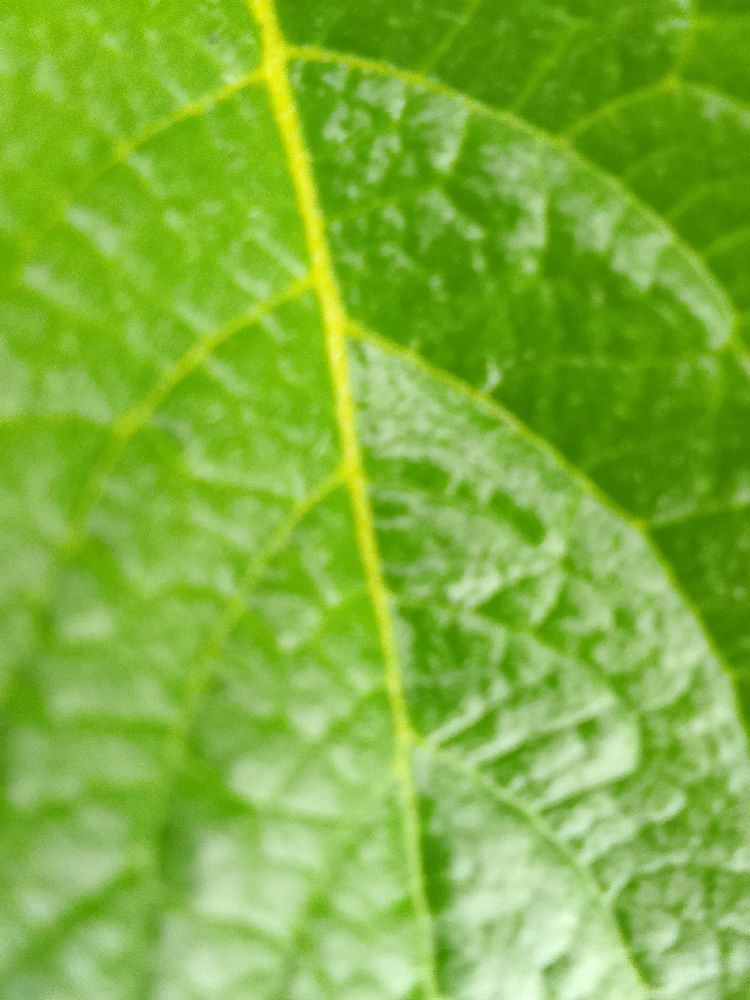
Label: Healthy